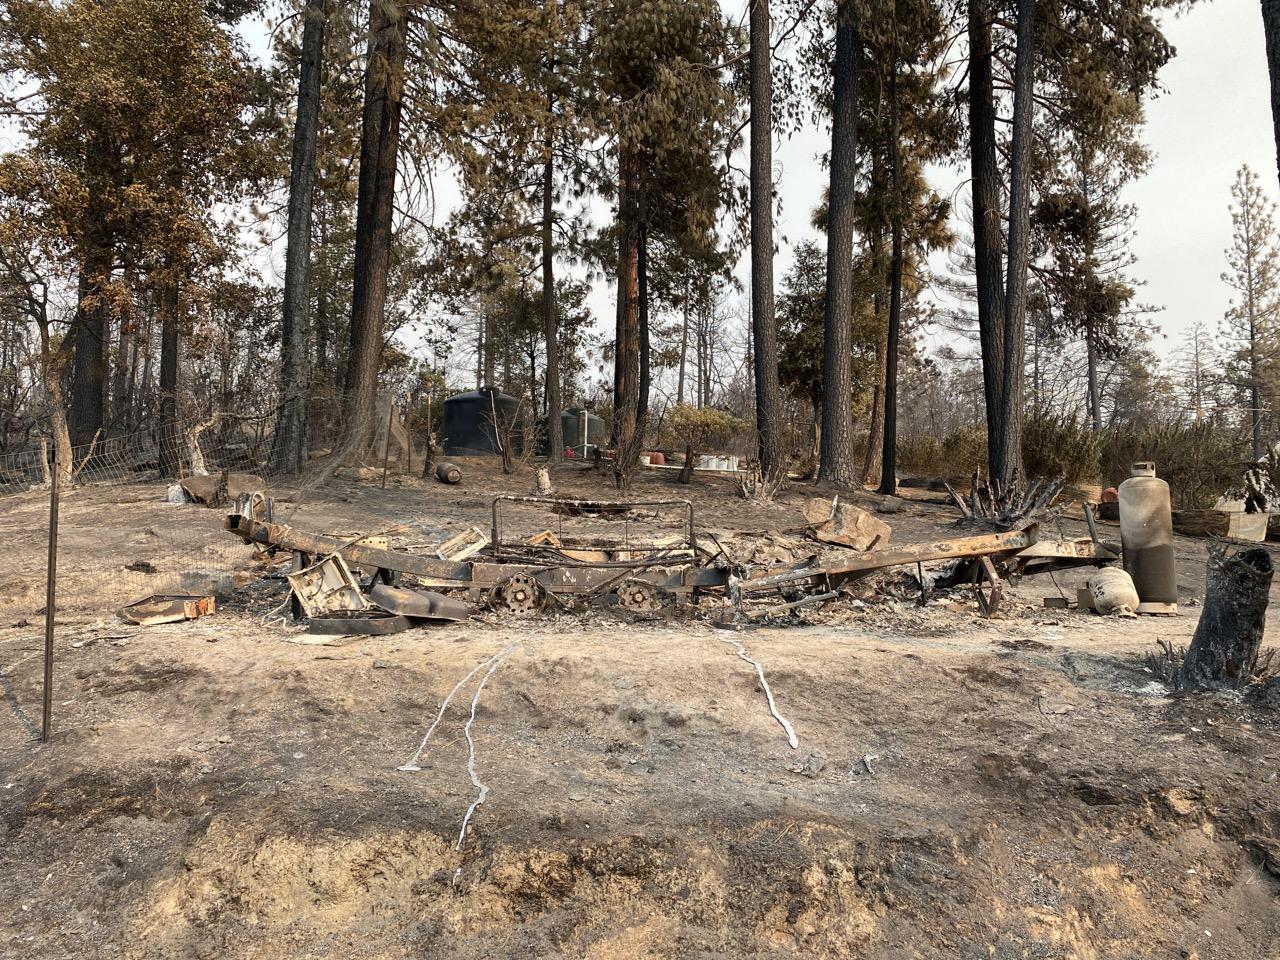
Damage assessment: destroyed